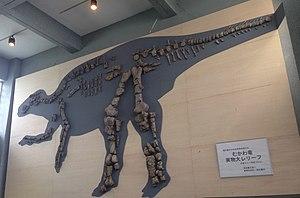
Mukawa, est un bourg du district de Yūfutsu, dans la sous-préfecture d'Iburi, sur l'île de Hokkaidō, au Japon.